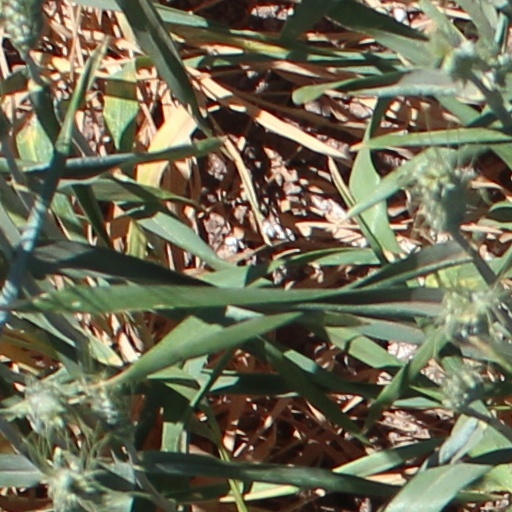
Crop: wheat